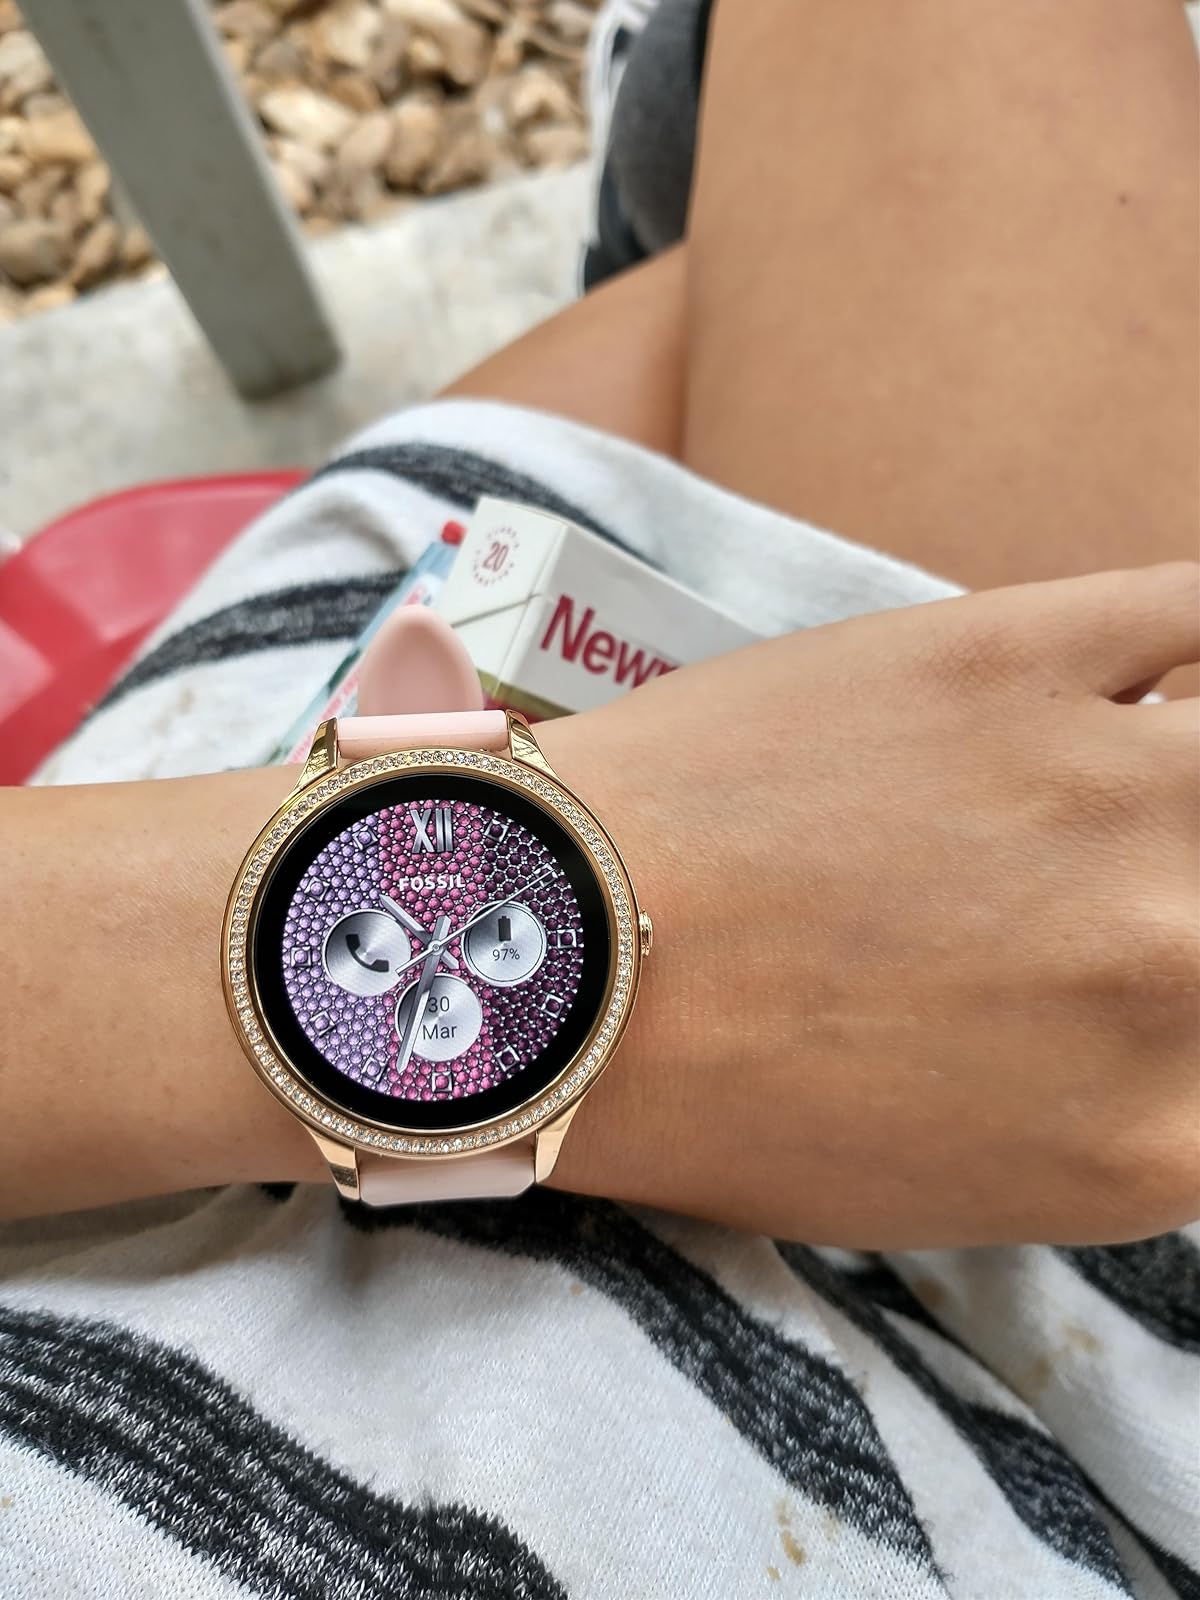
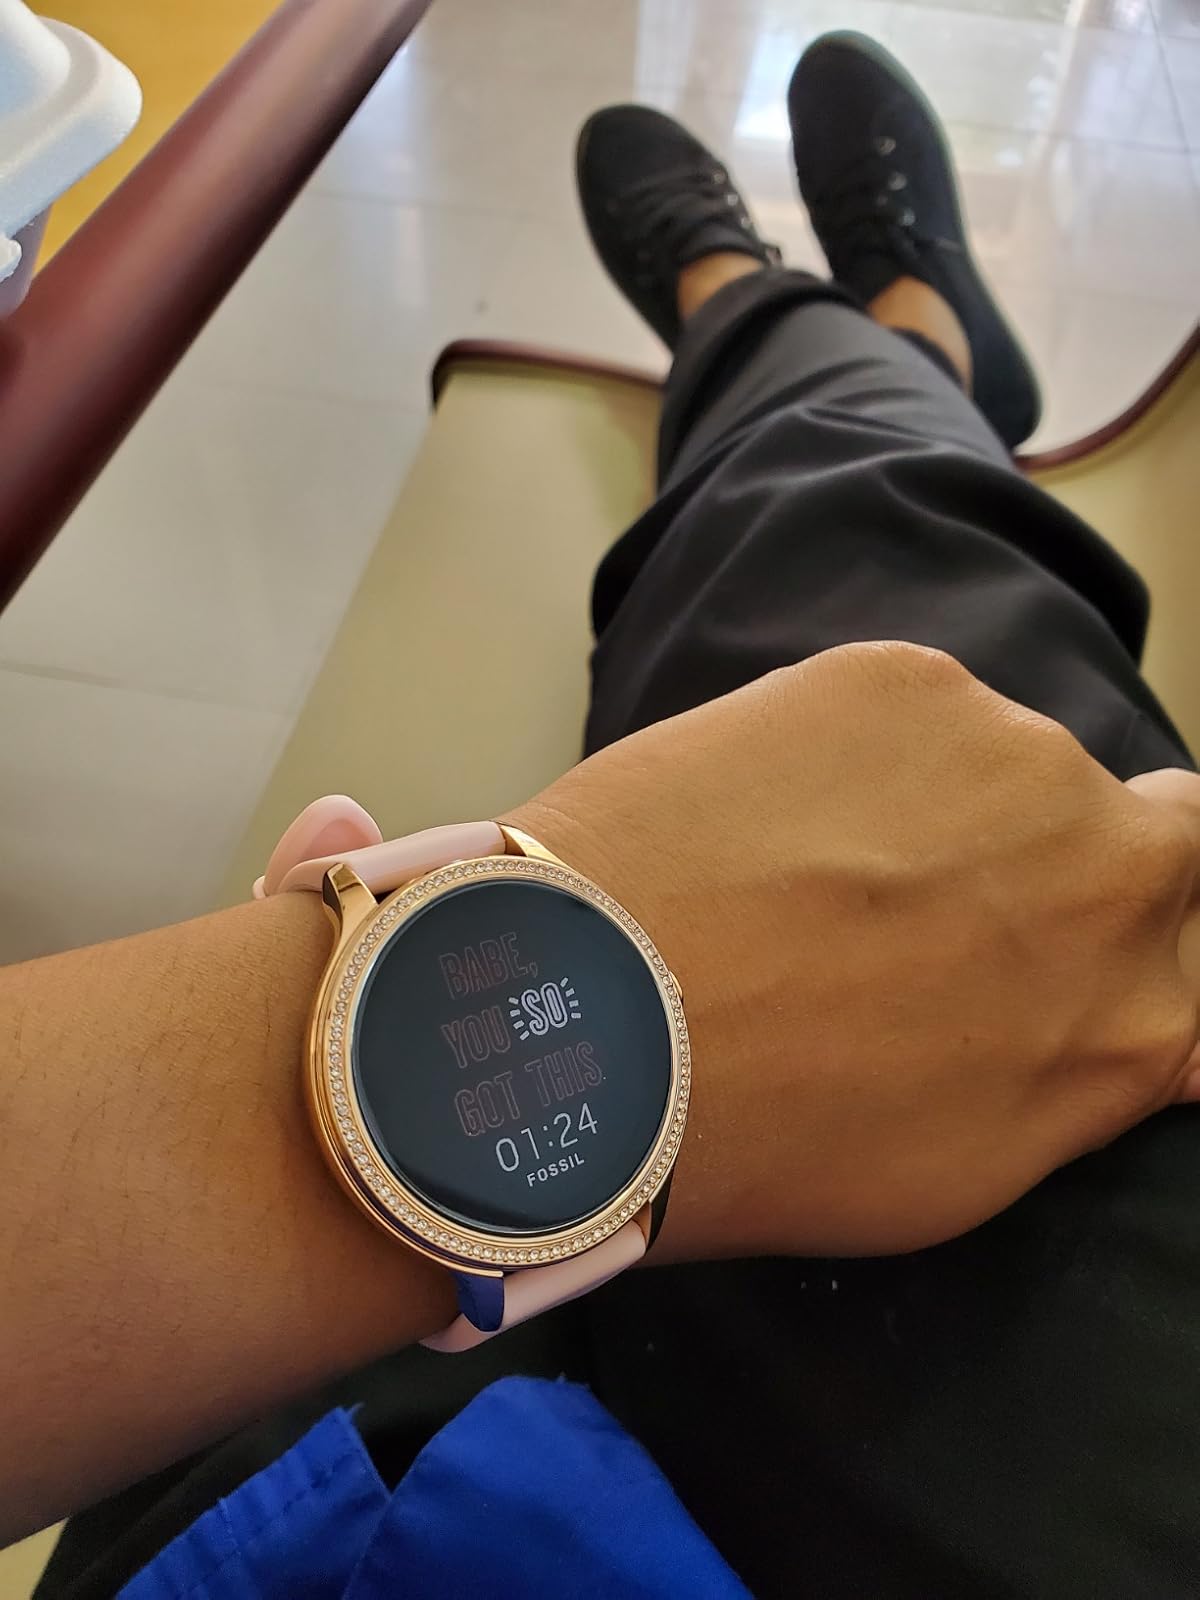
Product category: smartwatch
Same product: yes